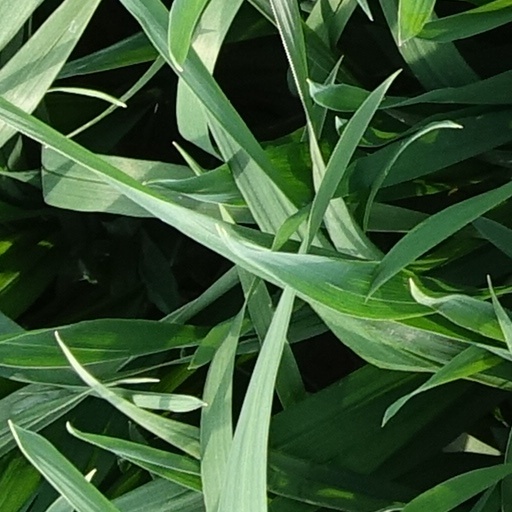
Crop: wheat